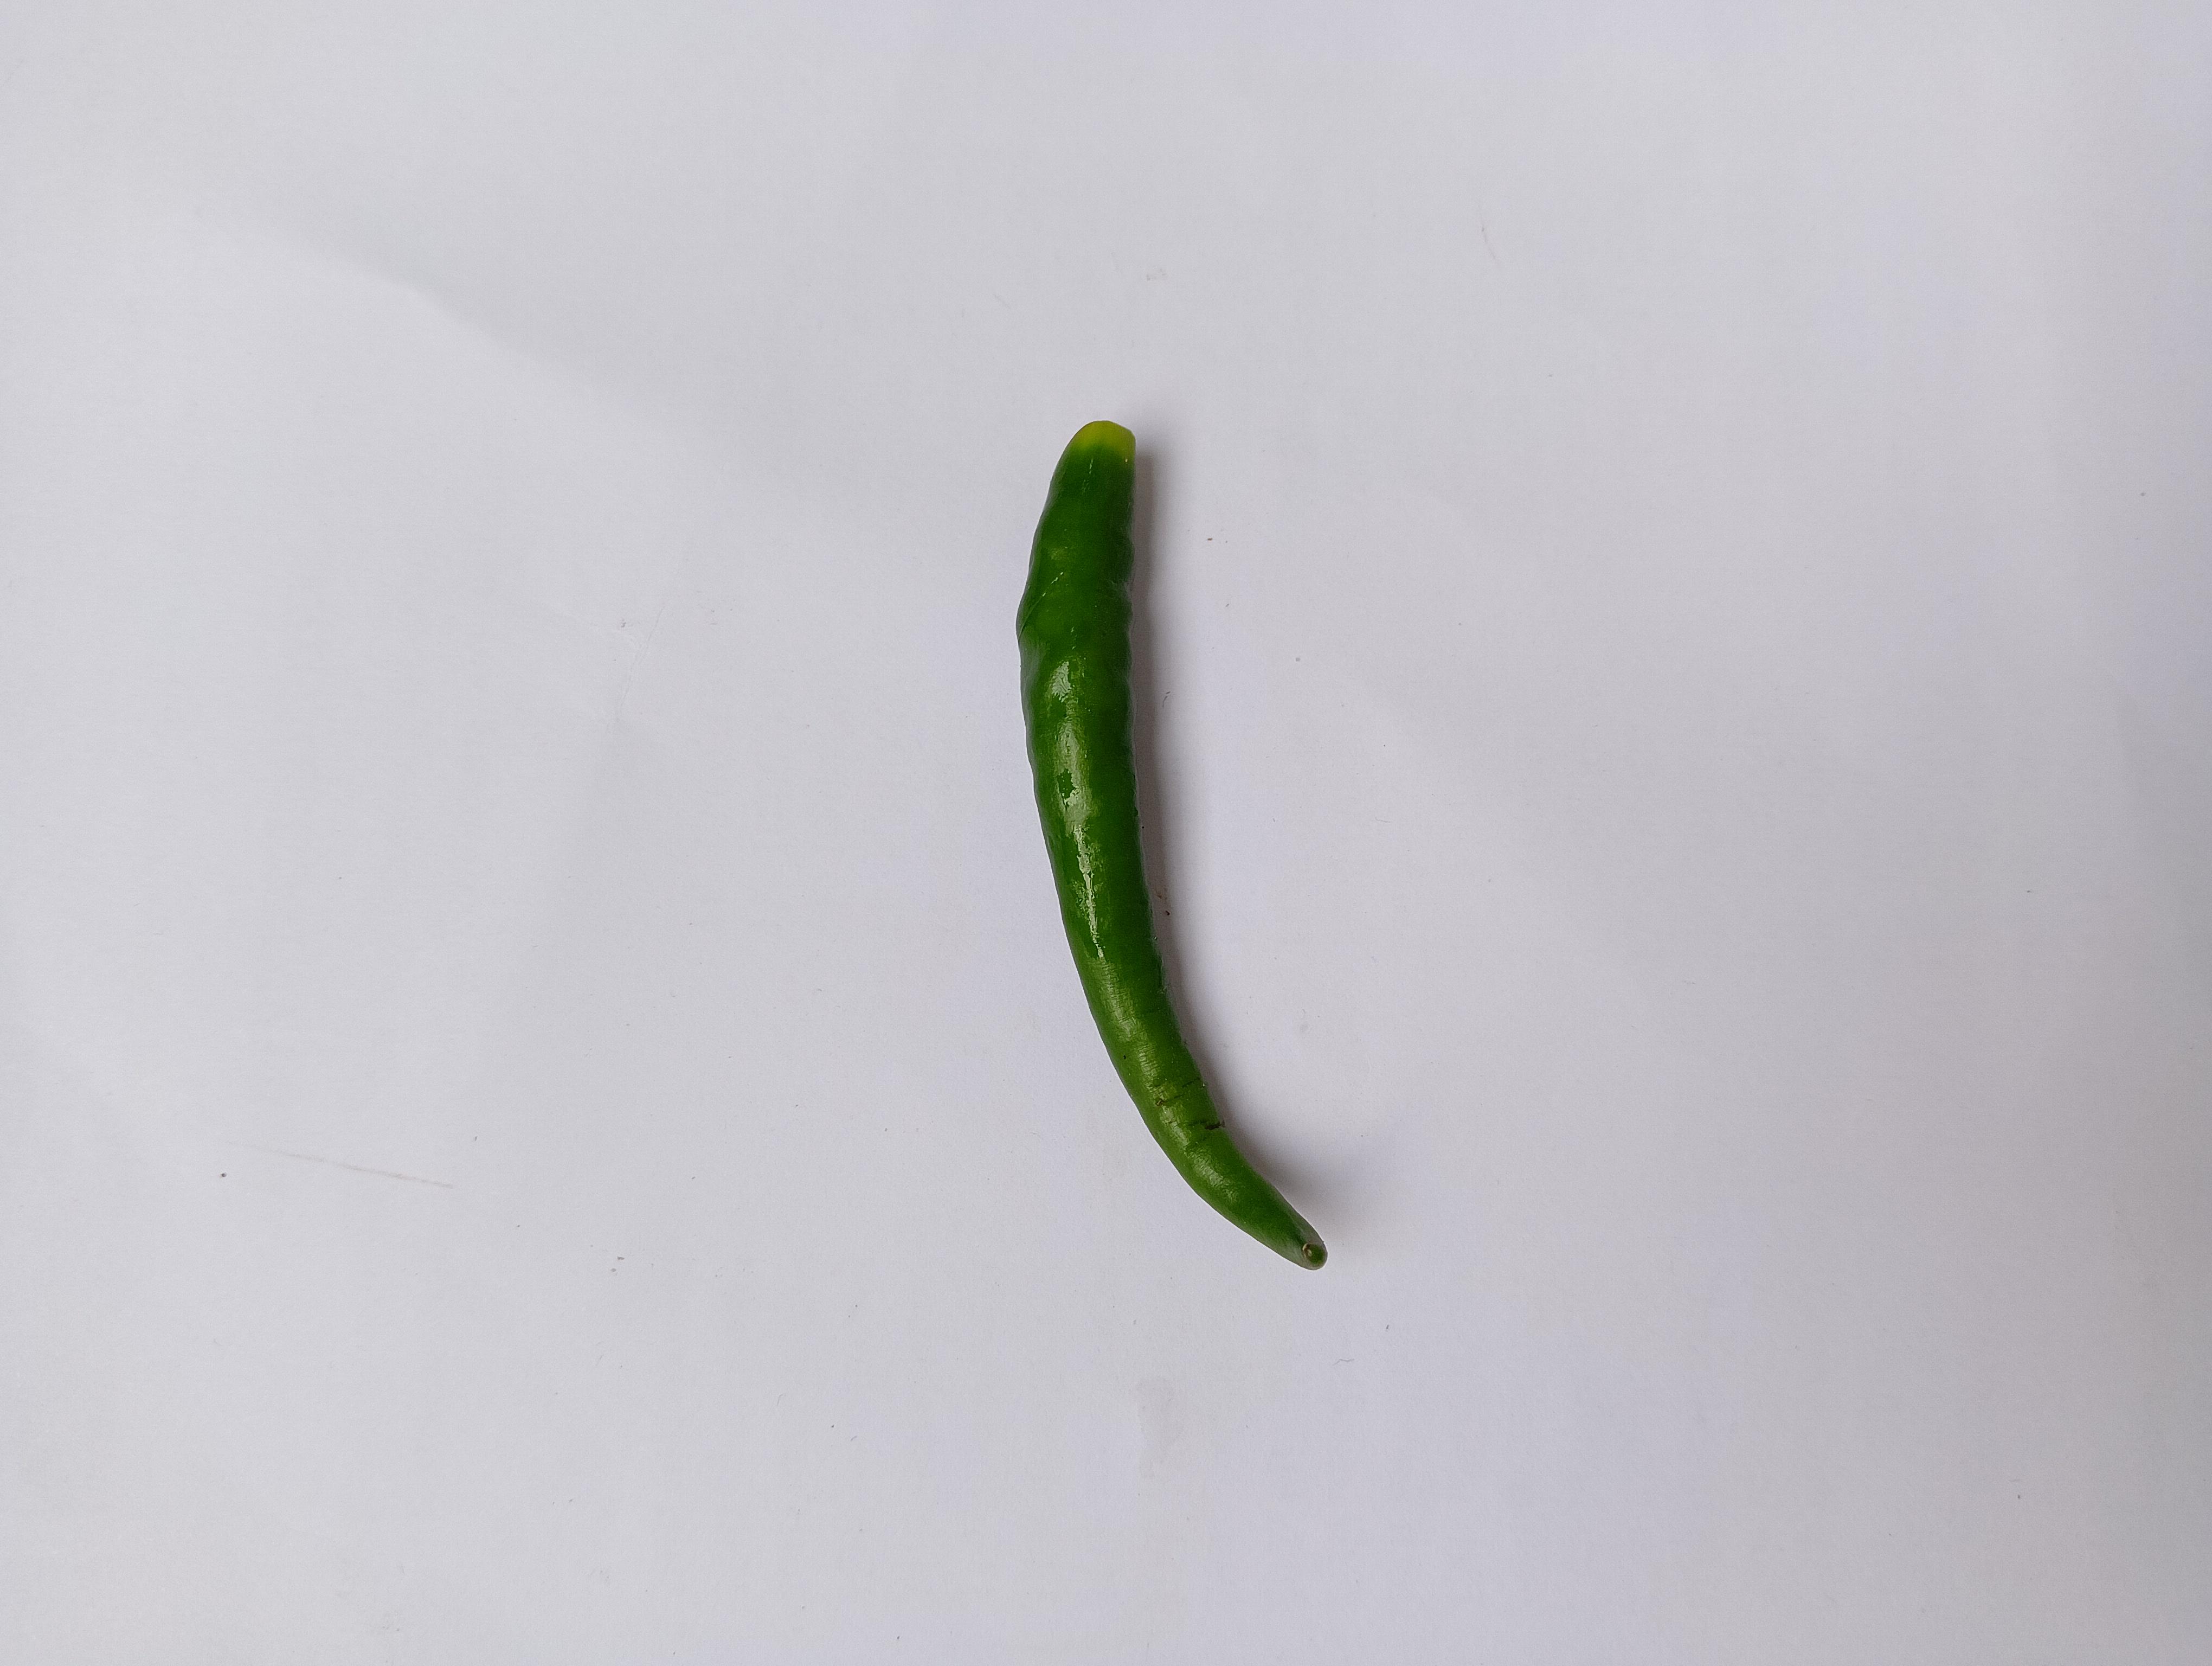
Label: Green Chili